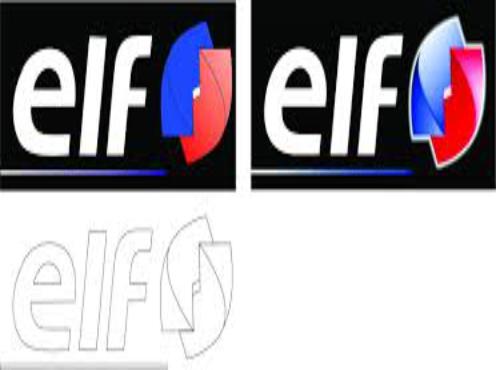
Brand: Elf
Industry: Necessities